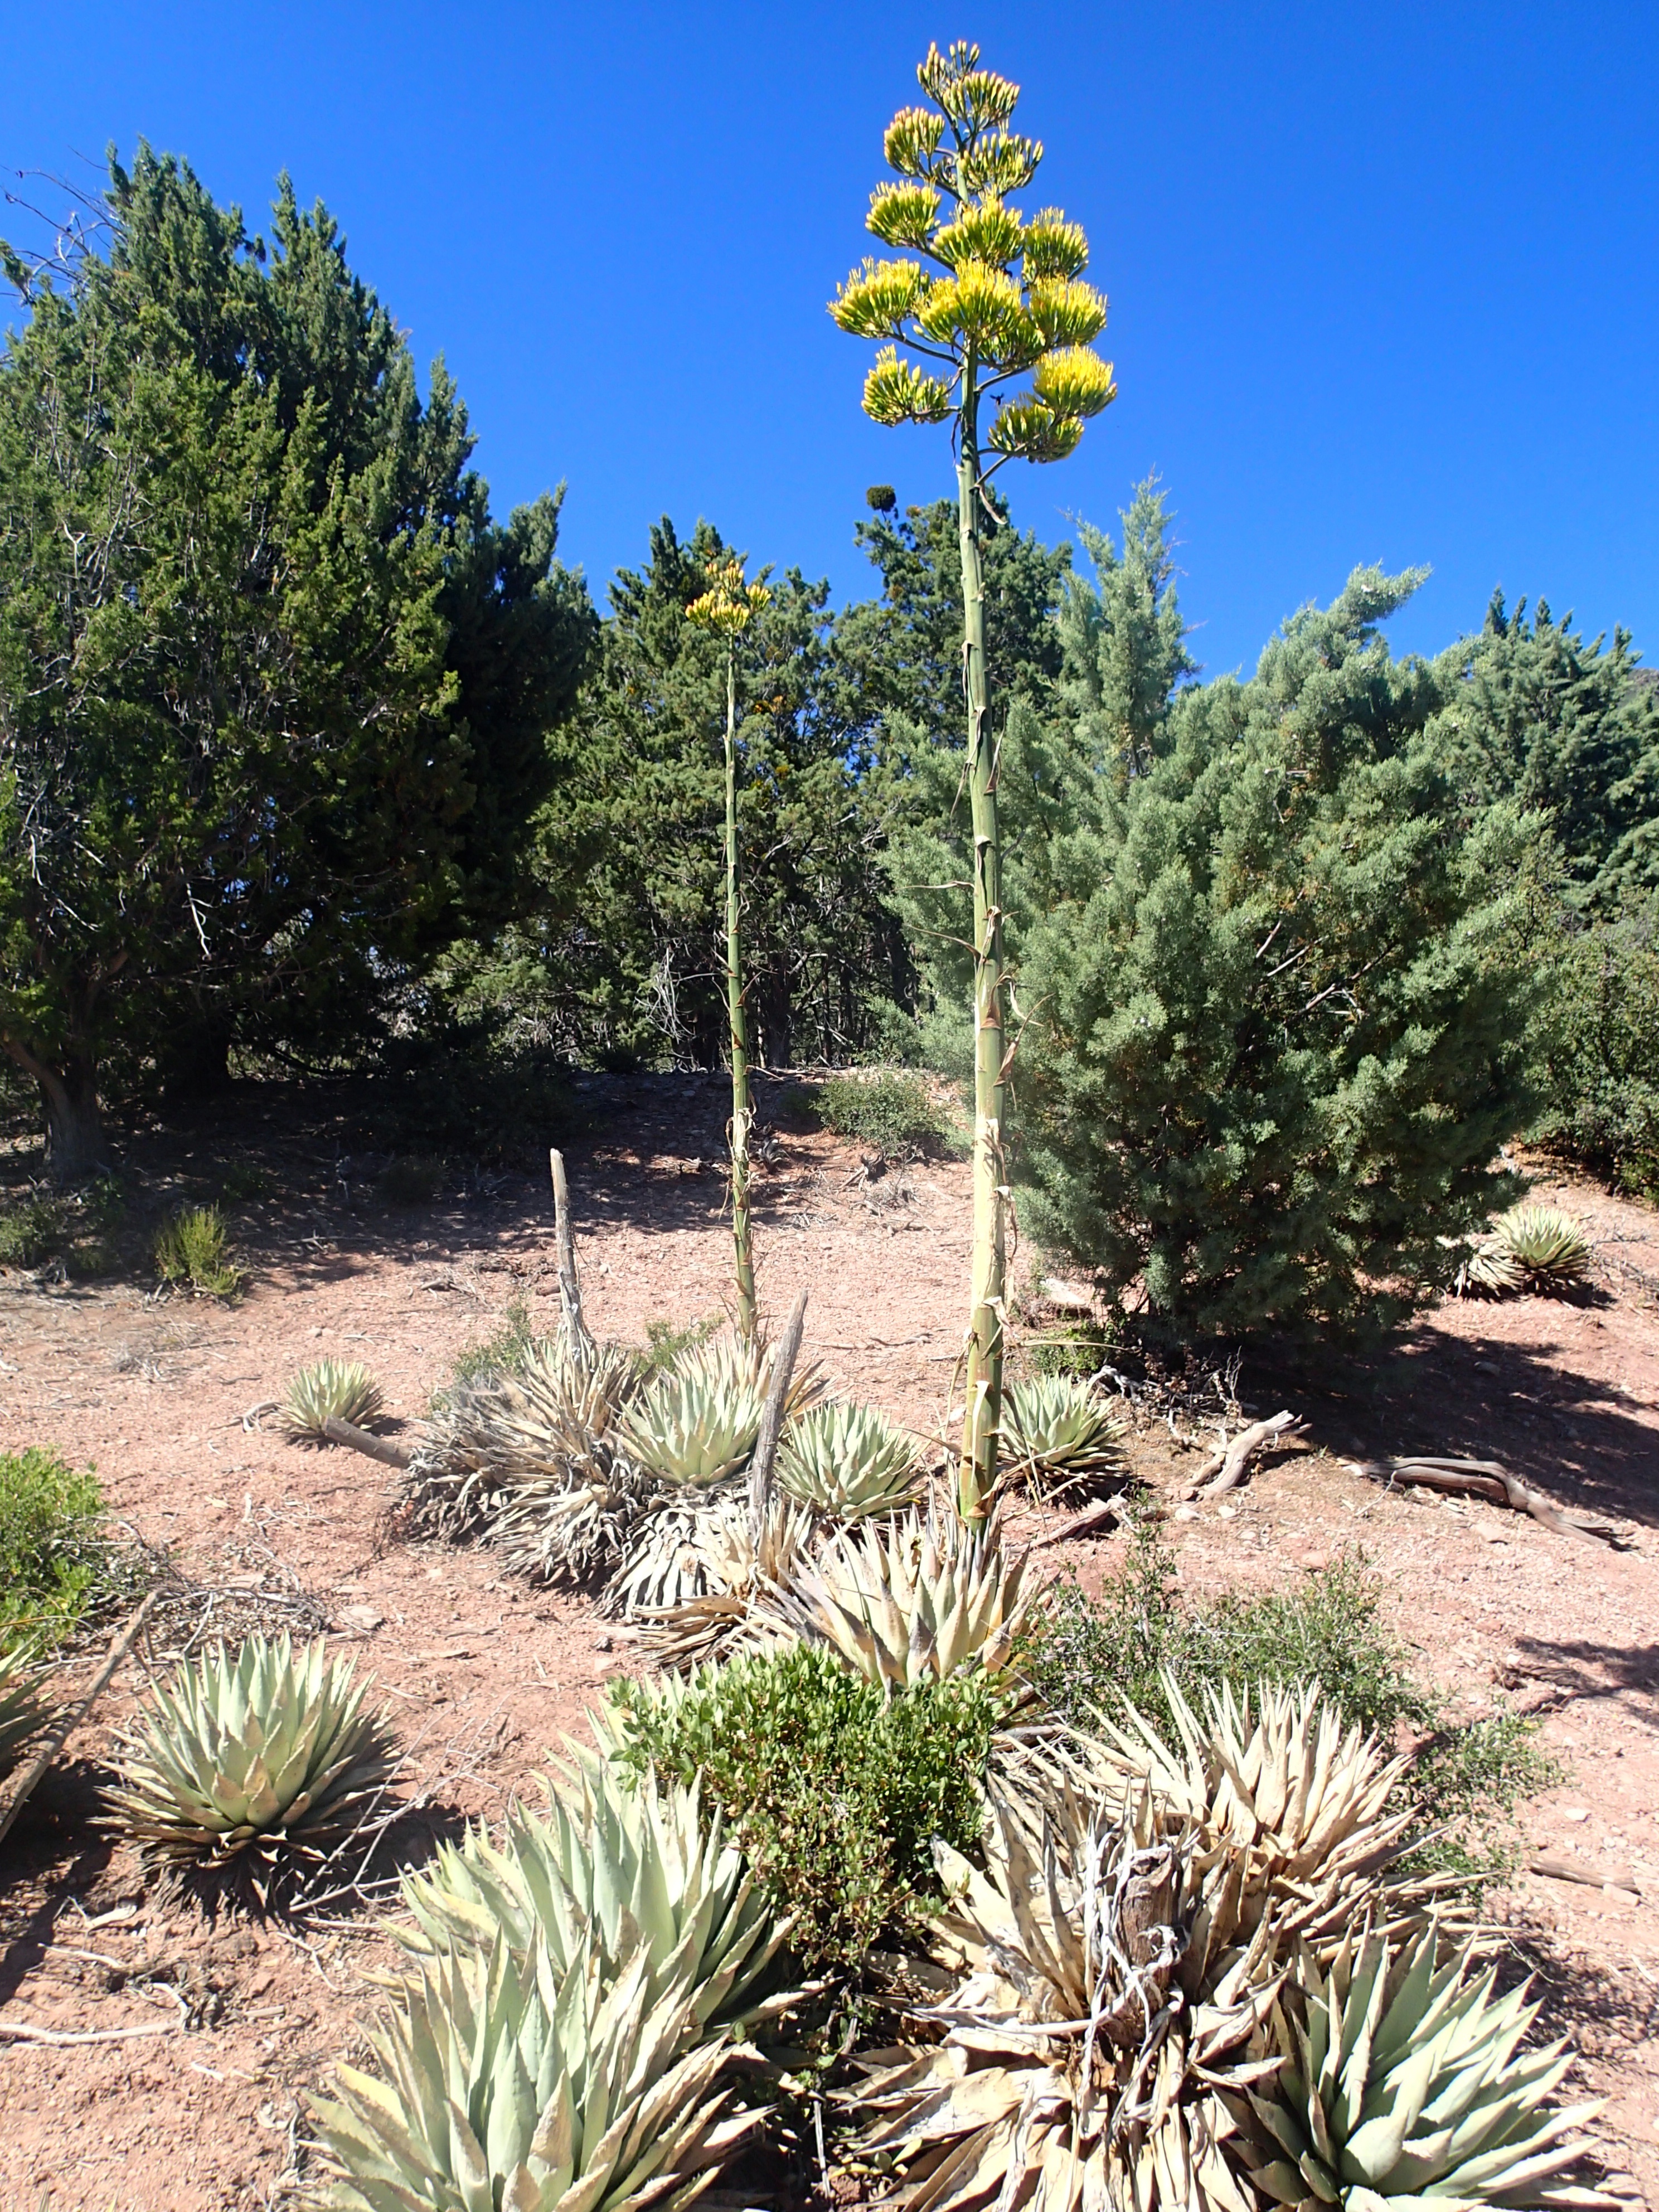
landscape, tree, cactus, plant, flower, botany, garden, flora, vegetation, botanical garden, agave, ecosystem, flowering plant, grass family, land plant, arecales